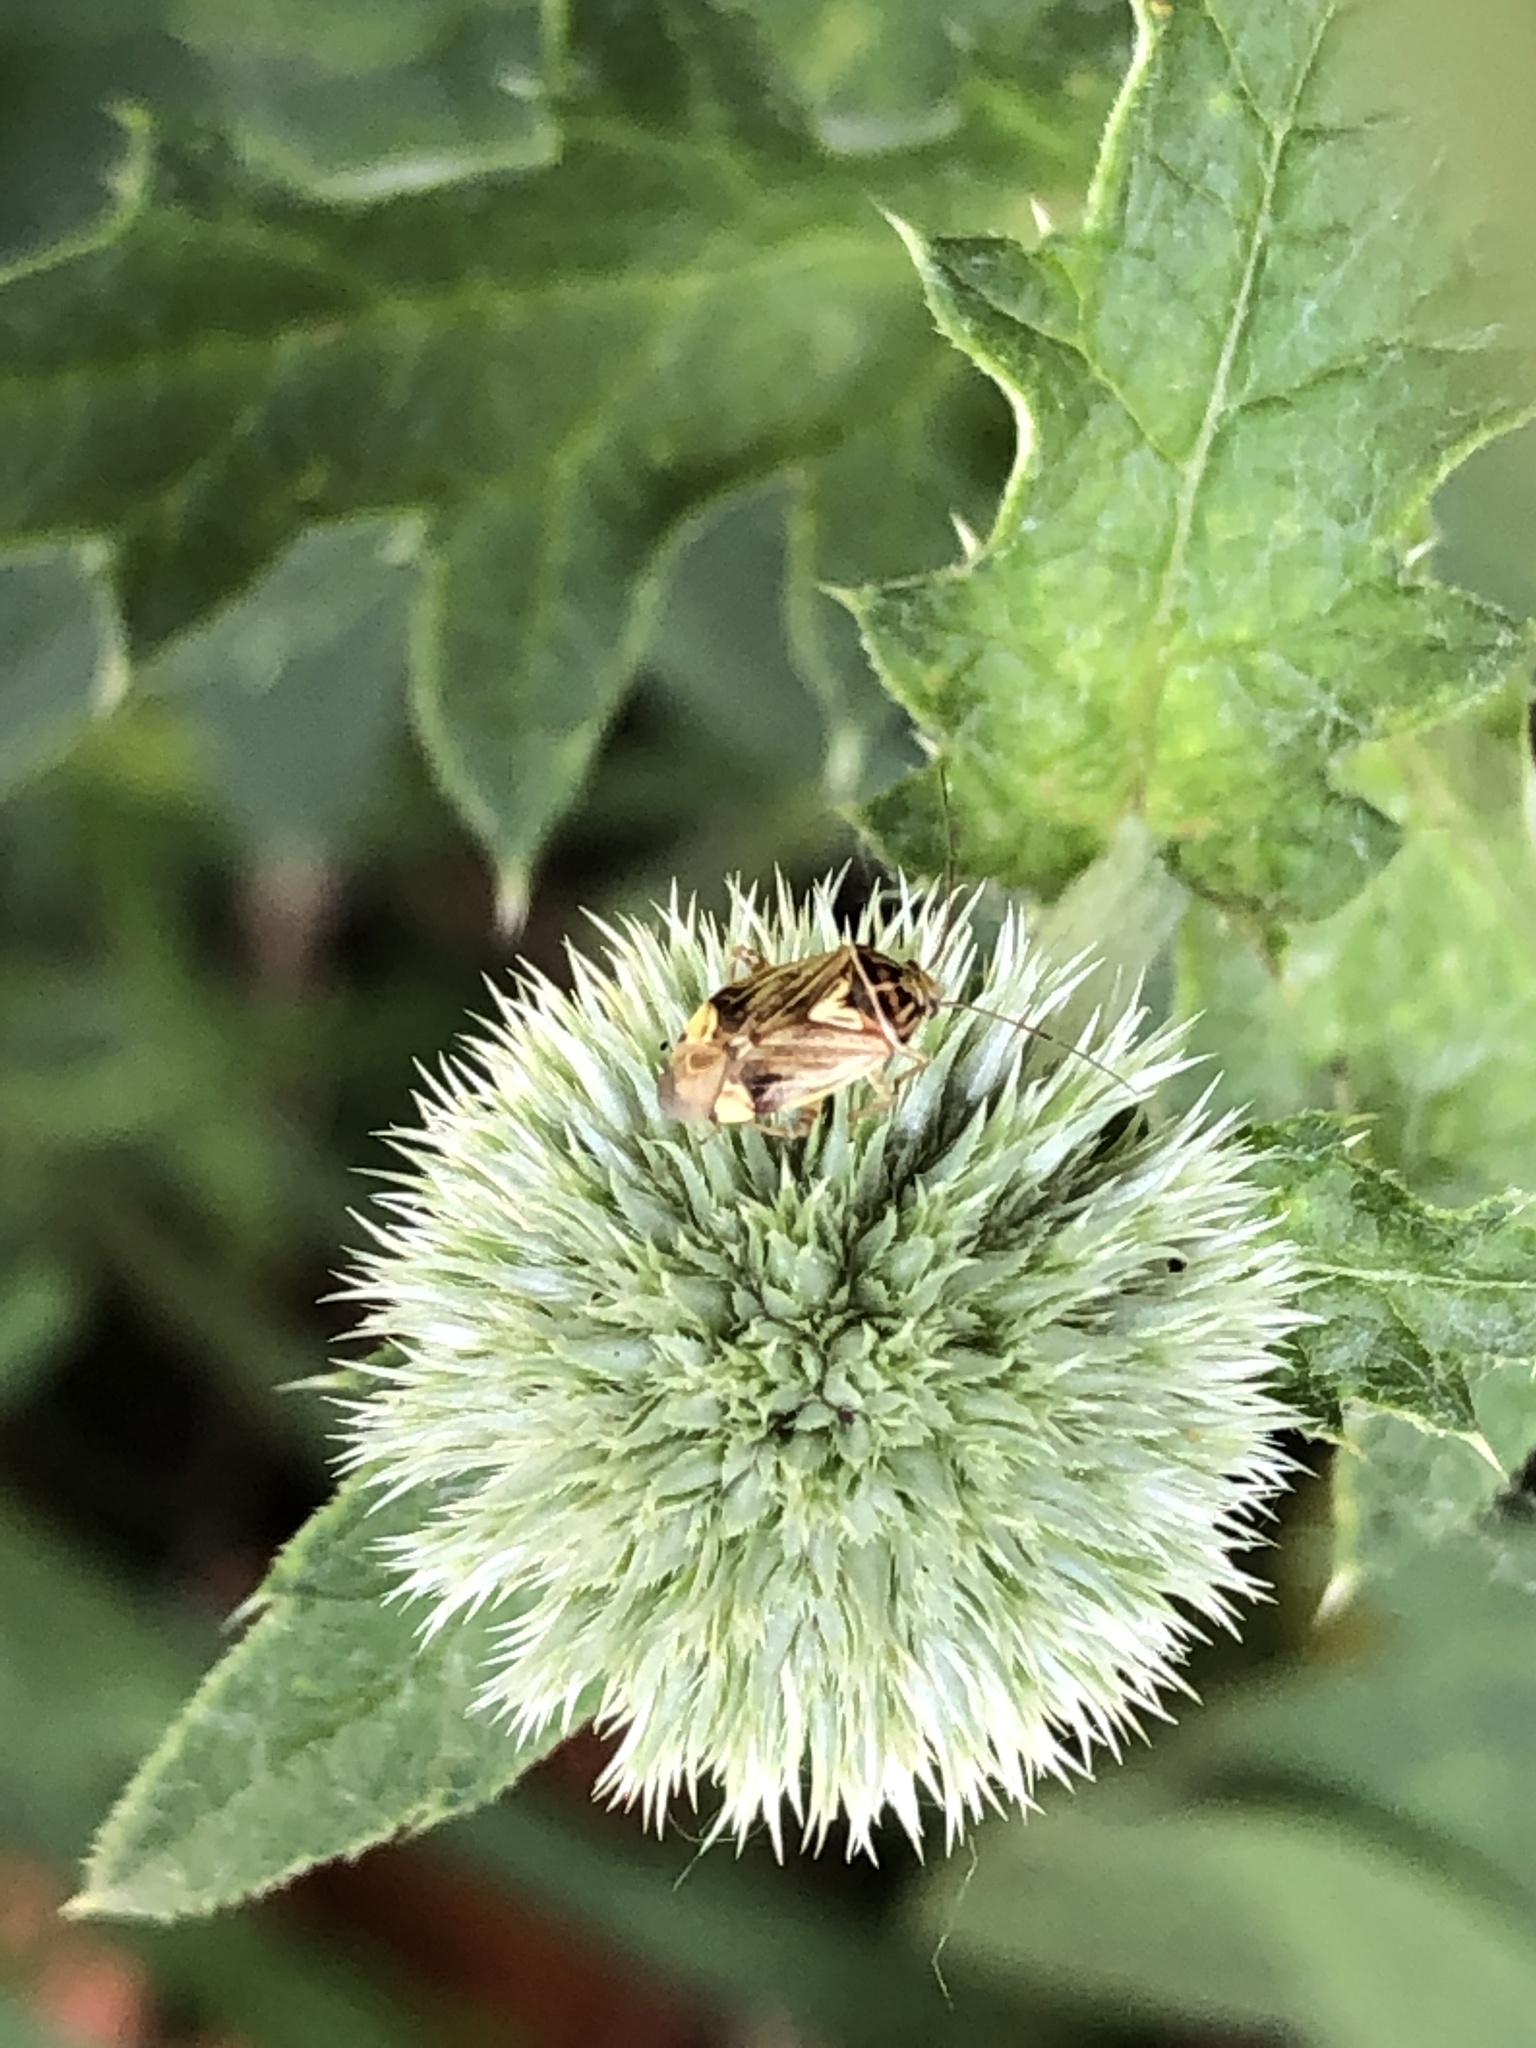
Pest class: lygus_bug